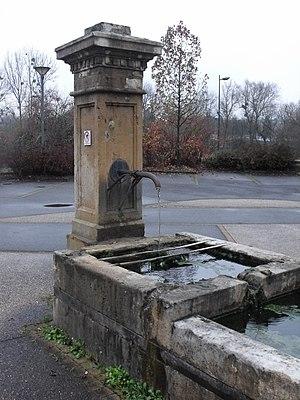
Détail fontaine, Sainte Suzanne (Doubs, France)
Auguste L’Épée est un industriel horloger suisse installé à Sainte-Suzanne, où il fonda une manufacture de boîtes à musique et de mouvements d’horlogerie qui porta son nom jusqu’à sa fermeture en 1996. Le développement du village de Sainte-Suzanne, contigu à Montbéliard, lui doit beaucoup.